Signature

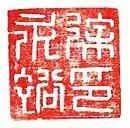
, rotating character seal of

Special signature machines, called autopens, are capable of automatically reproducing an individual's signature. These are typically used by people required to sign a lot of printed matter, such as celebrities, heads of state or CEOs. More recently, Members of Congress in the United States have begun having their signature made into a TrueType font file. This allows staff members in the Congressman's office to easily reproduce it on correspondence, legislation, and official documents. In the East Asian languages of Chinese, Japanese, and Korean, people traditionally use stamp-like objects known as "name-seals" with the name carved in "tensho" script ("seal script") in lieu of a handwritten signature.